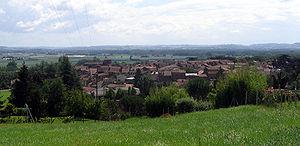
Le Mas-d'Agenais est une commune du Sud-Ouest de la France, située dans le département de Lot-et-Garonne en région Nouvelle-Aquitaine.